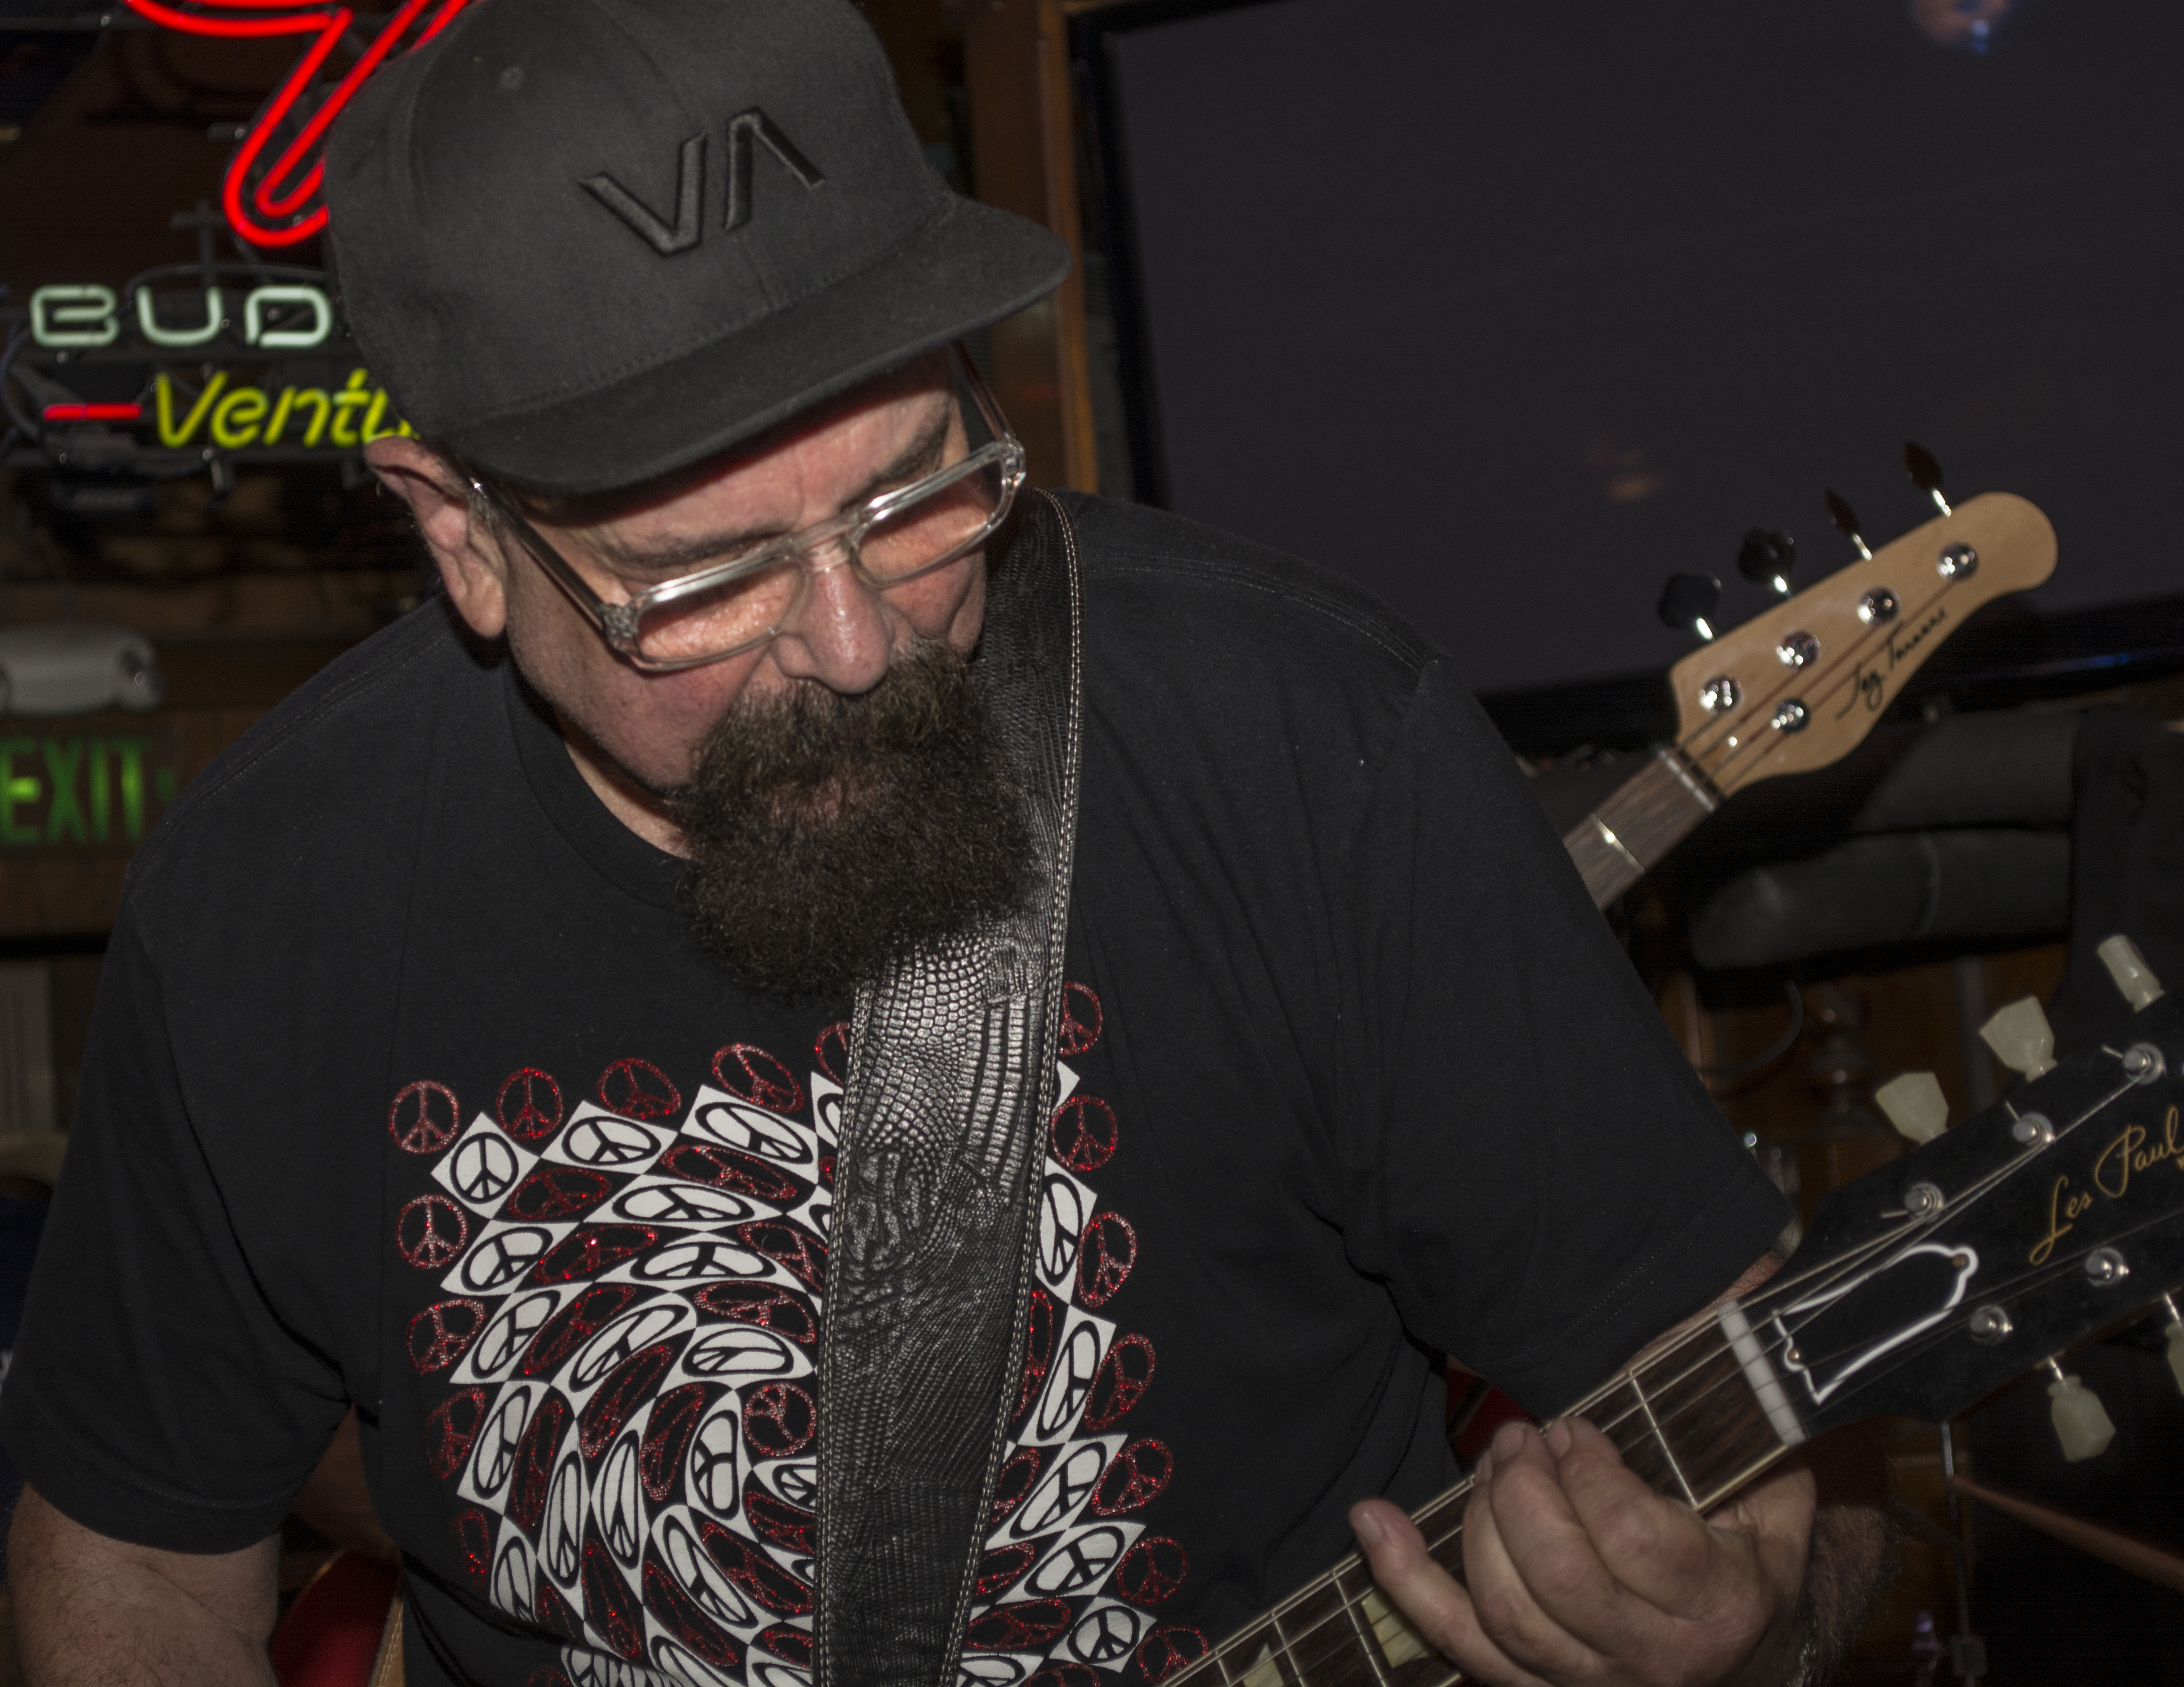
music, guitar, concert, musician, performance, bassist, singing, guitarist, losangelesblues, cannedheat, cannedheatvideo, entertainment, singer songwriter, facial hair